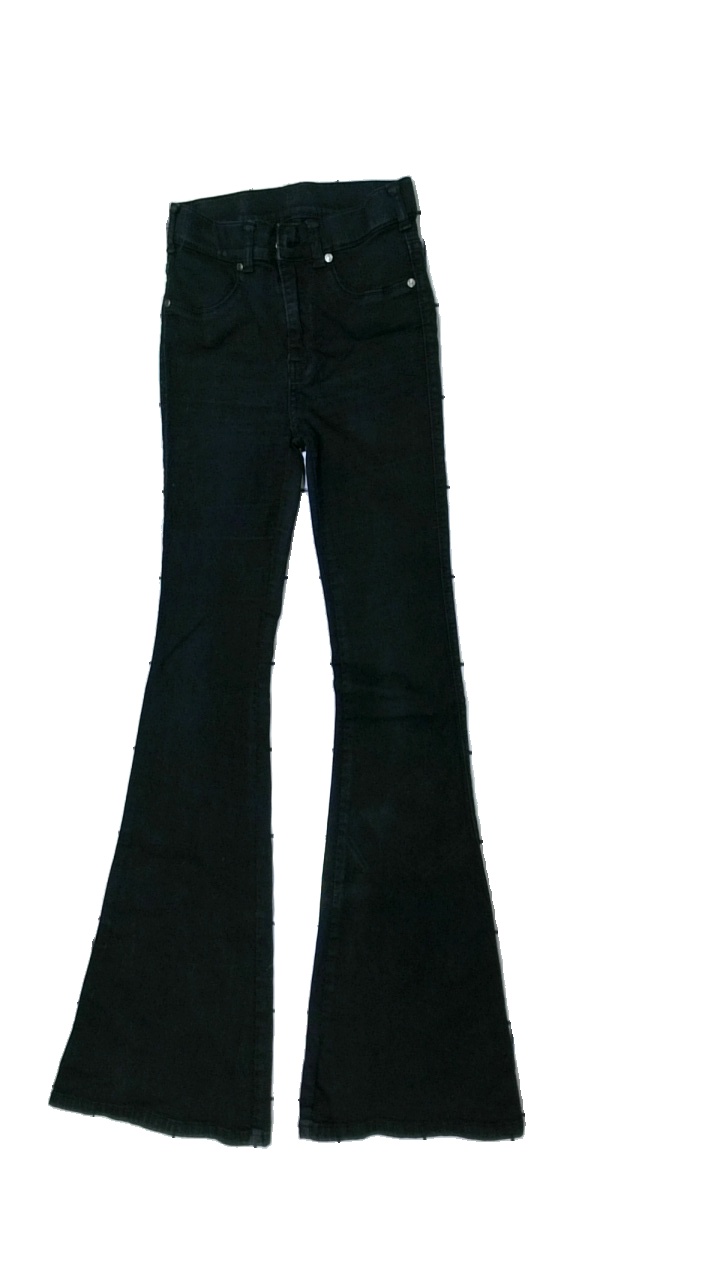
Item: Jeans (Ladies)
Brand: Dr Denim
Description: svarta bootcut jeans, fläckar längst ner på benen och luddiga
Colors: Black
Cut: Regular
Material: ?
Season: All
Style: Denim
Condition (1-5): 3
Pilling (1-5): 5
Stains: Major
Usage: Export
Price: <50